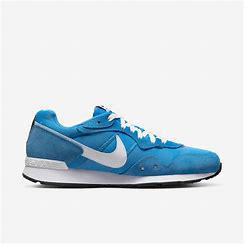
Brand: Nike
Model: Venture Runner